Fanari, Karditsa

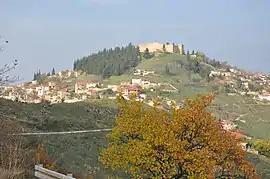

Fanari or Fanarion (Φανάριον) is a village in Karditsa, Greece, with a population of 433 (2011 census). Since the 2011 local government reform it is part of the municipality Mouzaki, whereas before that it was the seat of the municipality of Ithomi. Fanari occupies the site of the ancient town of Ithome.